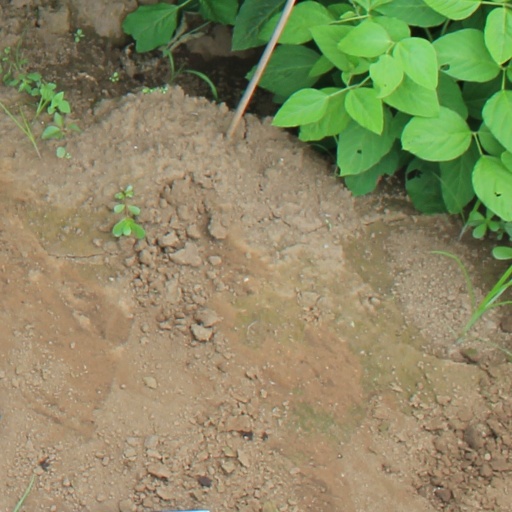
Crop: soybean